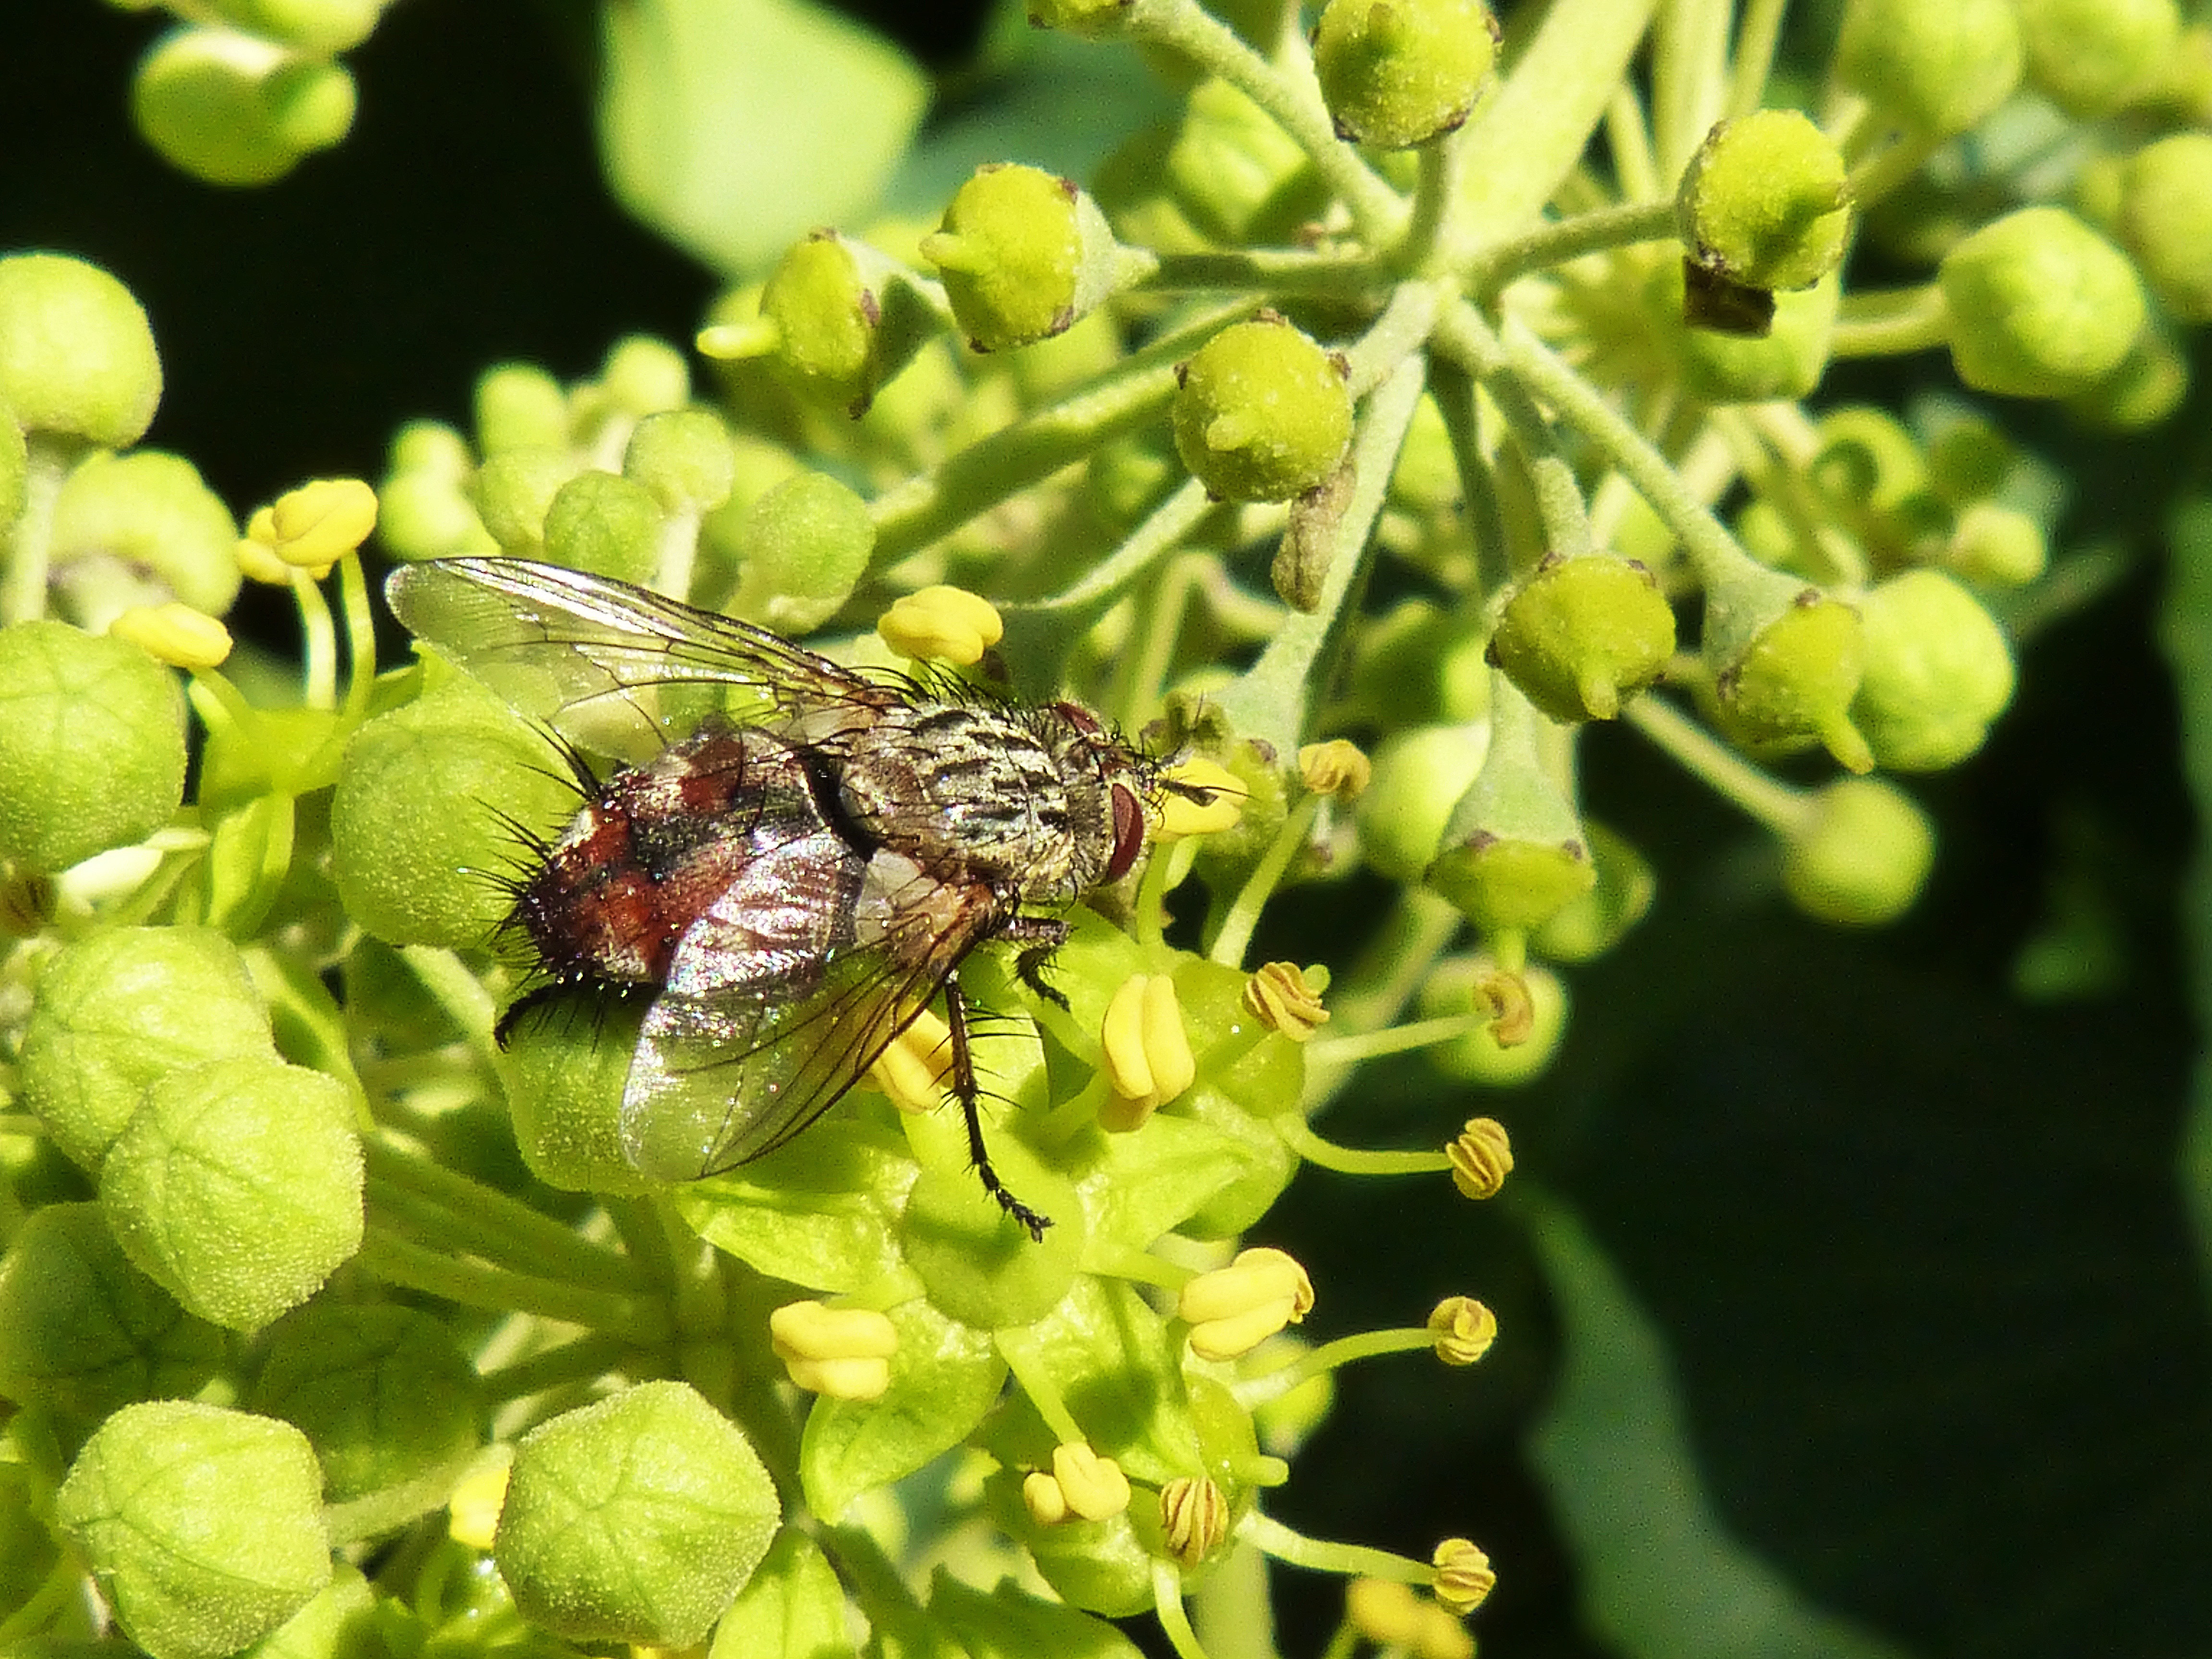
plant, flower, fly, green, insect, botany, flora, fauna, invertebrate, shrub, bee, pest, nectar, macro photography, horsefly, honey bee, nuisance, botfly, membrane winged insect